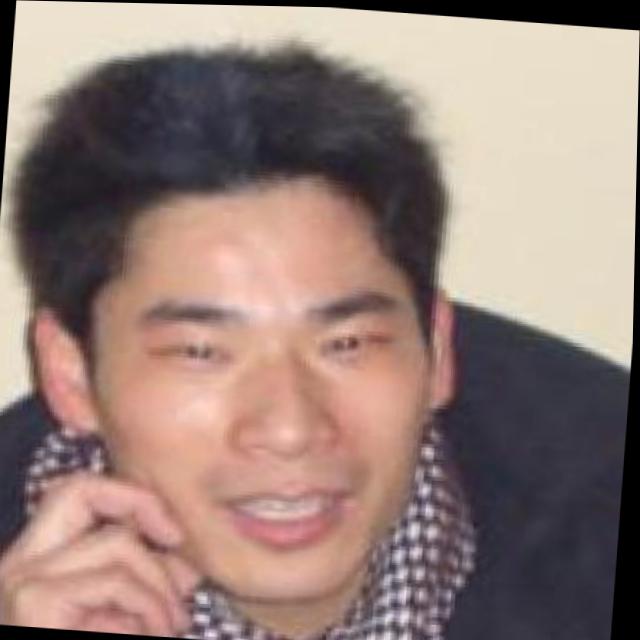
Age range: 21-44